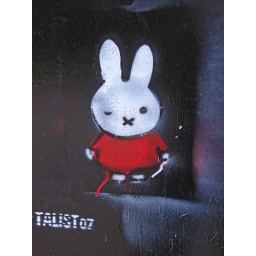
&amp;quot;Graffiti&amp;quot; on black box in Old Colwyn.